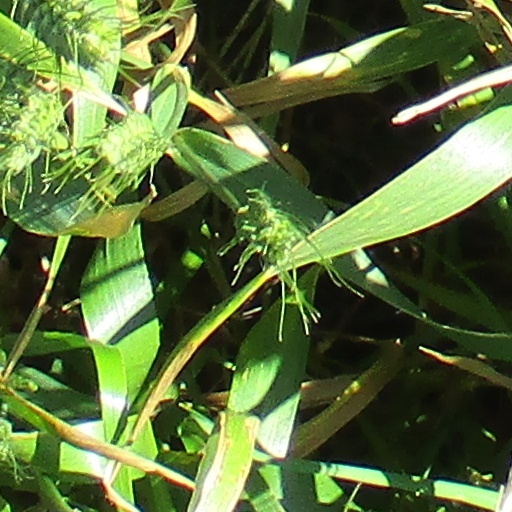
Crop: wheat